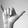
ASL letter: Y